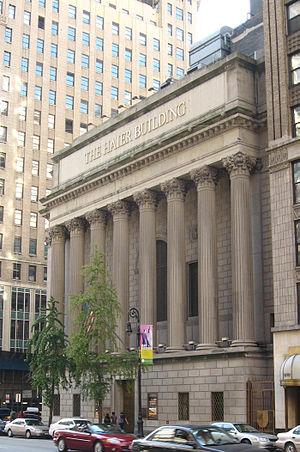
Haier est un conglomérat chinois, dont le siège se situe à Qingdao, en Chine. Ses deux spécialités sont l'électroménager et les téléviseurs.